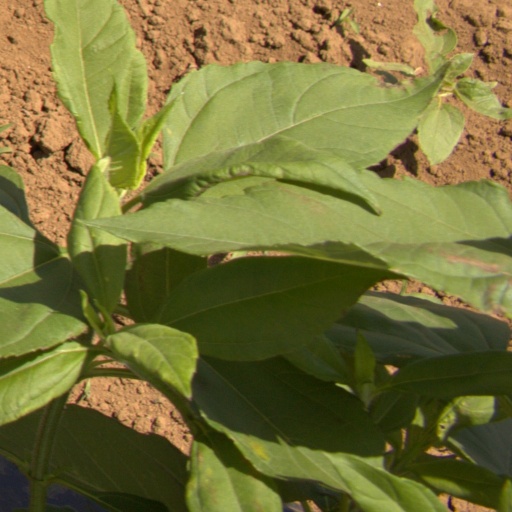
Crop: Jerusalem artichoke